Maida Townsend

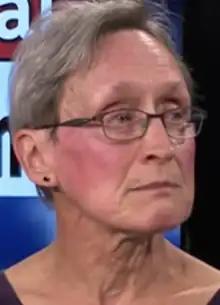
Townsend in 2018

Maida Townsend is an American politician who served in the Vermont House of Representatives from 2013 to 2023.